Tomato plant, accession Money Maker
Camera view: bottom (45 deg); turntable rotation: 60 degrees
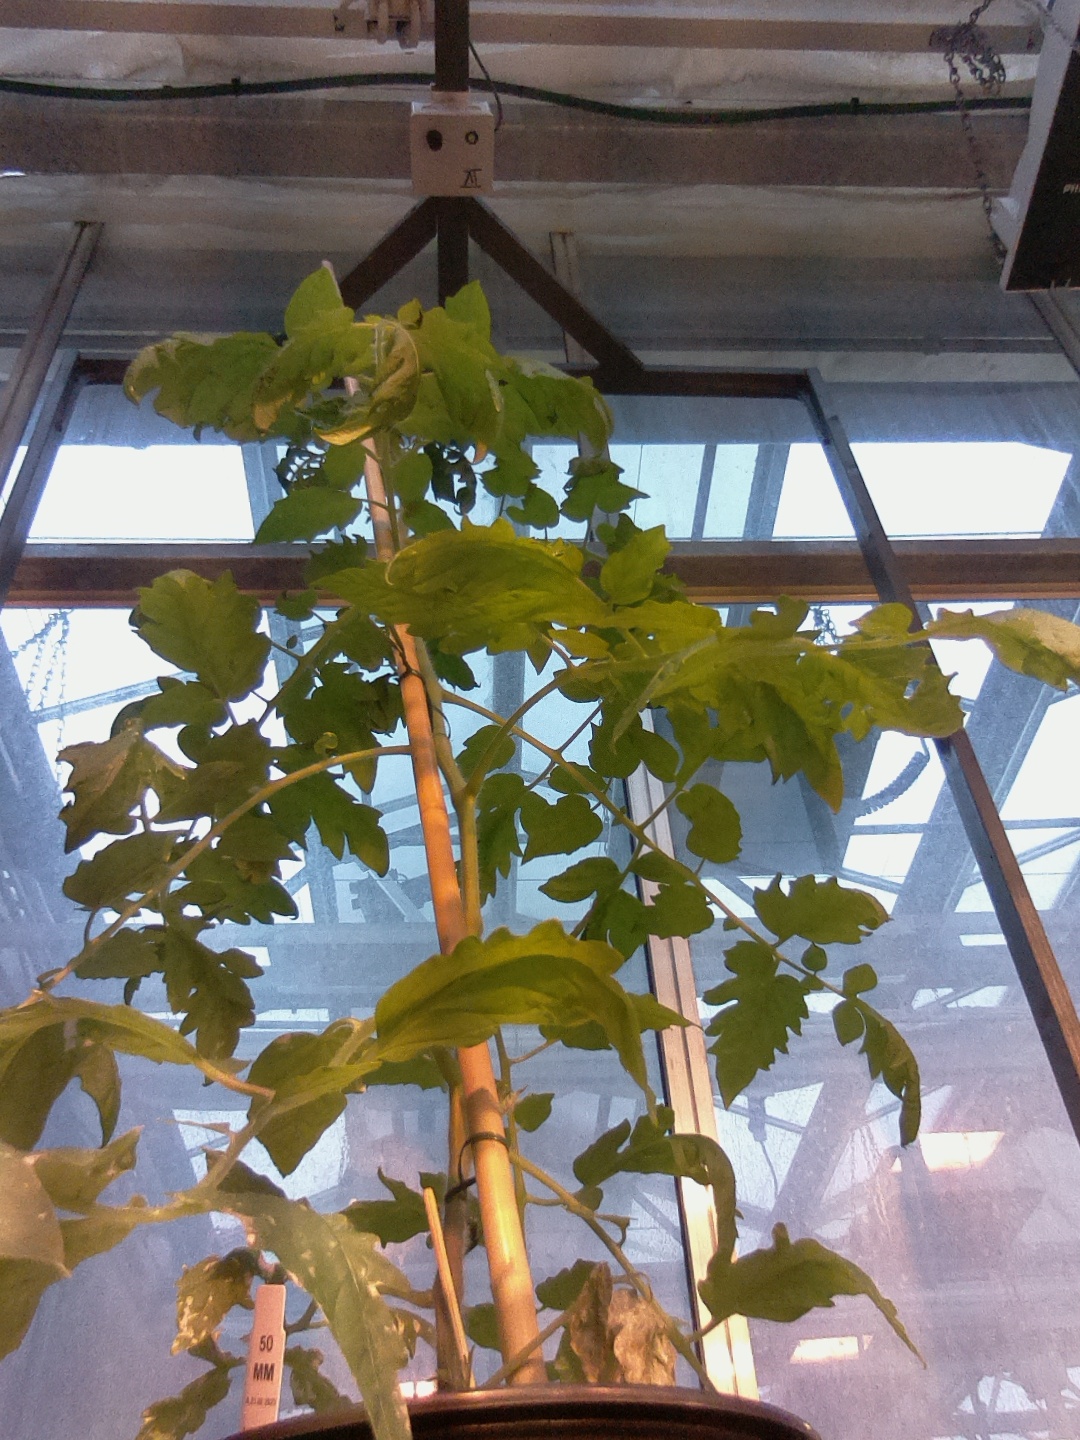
BBCH growth stage 21: 10%-20% Side shoots formed